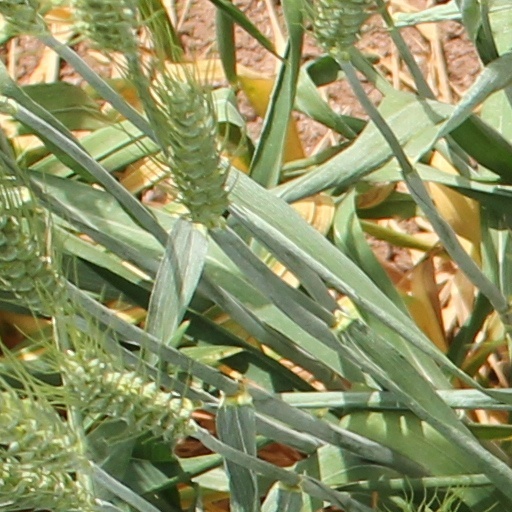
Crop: wheat